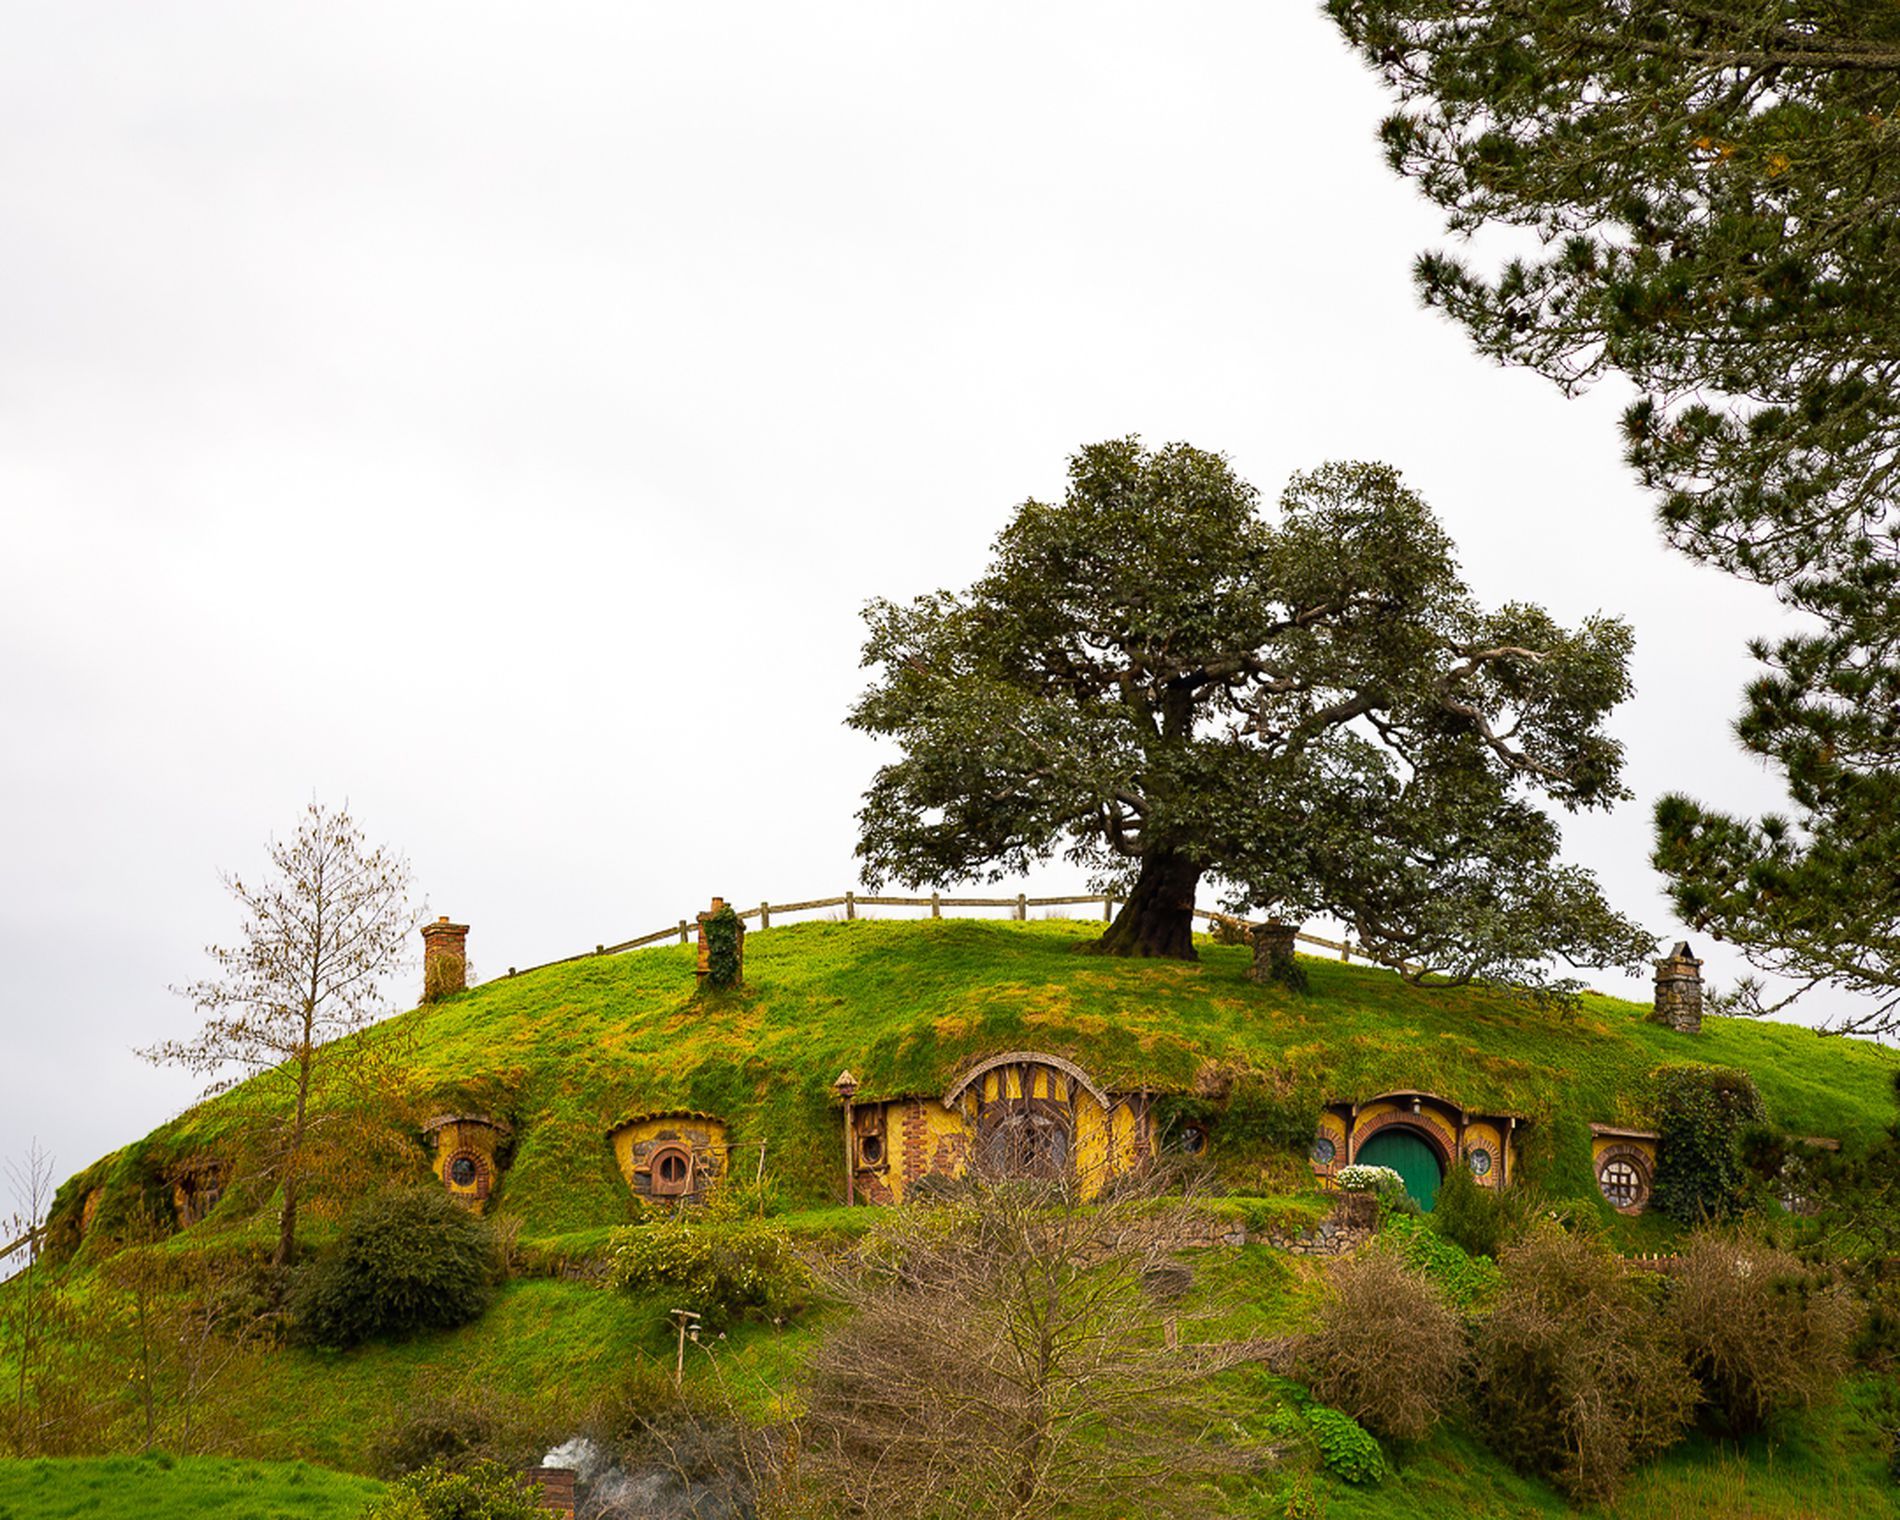
A grassy hill under clear sky
The photo shows a large grassy hill. There are small homes that are built in this grassy green hill, along with multiple chimneys. The sky is clear and white.
Captured from a slightly low angle, the photo shows a large grassy green hill with trees on the top of it. There are some small houses built in the hill along with multiple chimneys. The sky is white and clear, giving a natural lighting. There's a general atmosphere of coziness and calmness in the photo.
Labels: Field, Grassland, Nature, Outdoors, Mound, Plant, Countryside, Plants, chimney, Architecture, Sky, Fence
Camera: Canon Canon EOS 6D
Lens: EF75-300mm f/4-5.6, Canon EF 75-300mm f/4-5.6
Aperture: F8
Exposure: 1/350 sec
ISO: 200
Focal length: 150.0 mm